Aristotle

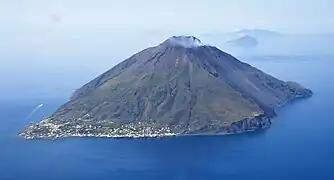
Aristotle noted that the ground level of the Aeolian islands changed before a volcanic eruption.

Coming-to-be is a change where the substrate of the thing that has undergone the change has itself changed. In that particular change he introduces the concept of potentiality ("dynamis") and actuality ("entelecheia") in association with the matter and the form. Referring to potentiality, this is what a thing is capable of doing or being acted upon if the conditions are right and it is not prevented by something else. For example, the seed of a plant in the soil is potentially ("dynamei") a plant, and if it is not prevented by something, it will become a plant. Potentially, beings can either 'act' ("poiein") or 'be acted upon' ("paschein"), which can be either innate or learned. For example, the eyes possess the potentiality of sight (innate – being acted upon), while the capability of playing the flute can be possessed by learning (exercise – acting). Actuality is the fulfilment of the end of the potentiality. Because the end ("telos") is the principle of every change, and potentiality exists for the sake of the end, actuality, accordingly, is the end. Referring then to the previous example, it can be said that an actuality is when a plant does one of the activities that plants do.